The Porcelain Magician

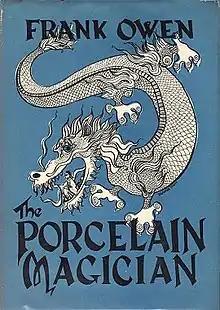
Dust-jacket from the first edition

The Porcelain Magician is a collection of oriental fantasy short stories by American writer Frank Owen. It was first published in hardcover by Gnome Press in 1948. The stories, except for "The Porcelain Magician" and "Monk's Blood", originally appeared in the magazines "Weird Tales", "Mystery Magazine" and "The Dance Magazine".